John Francis Fortescue Horner

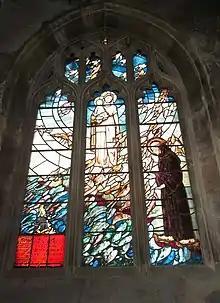
Memorial window to John Francis Fortescue Horner in St Andrew's Church, Mells

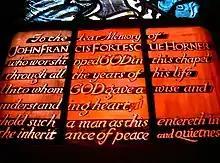
Detail of memorial window

He was the son of the Rev. John Stuart Hippisley Horner (1810–1874) and his wife Sophia Gertrude Dickinson (1814–1902), daughter of William Dickinson MP.